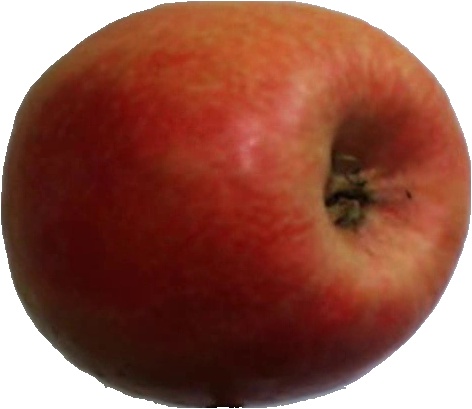
Label: apple_pink_lady_1